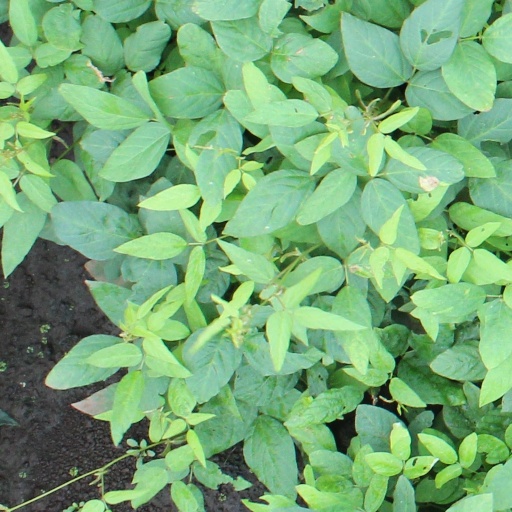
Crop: soybean